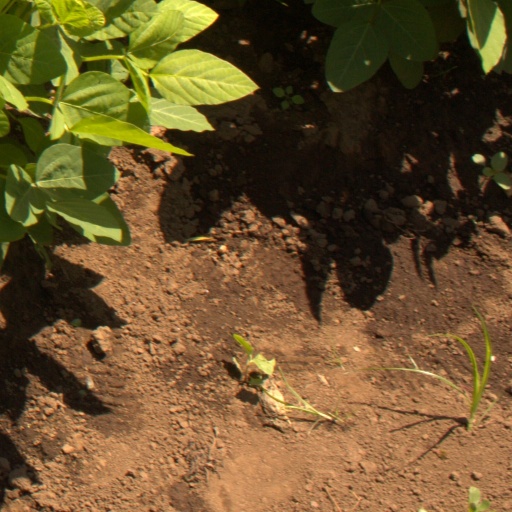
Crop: soybean